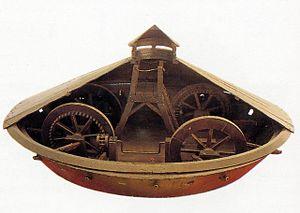
Le Char d'assaut est un projet conçu par le peintre et inventeur florentin Léonard de Vinci vers 1485 et dont le dessin se trouve dans le Codex Arundel. Il est considéré comme le prototype des tanks.